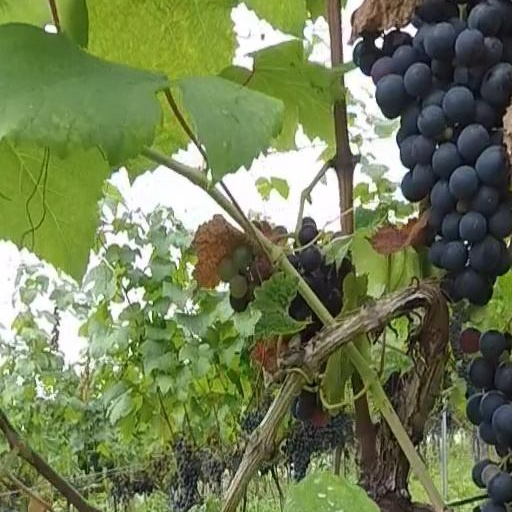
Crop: grape